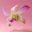
Label: orchid